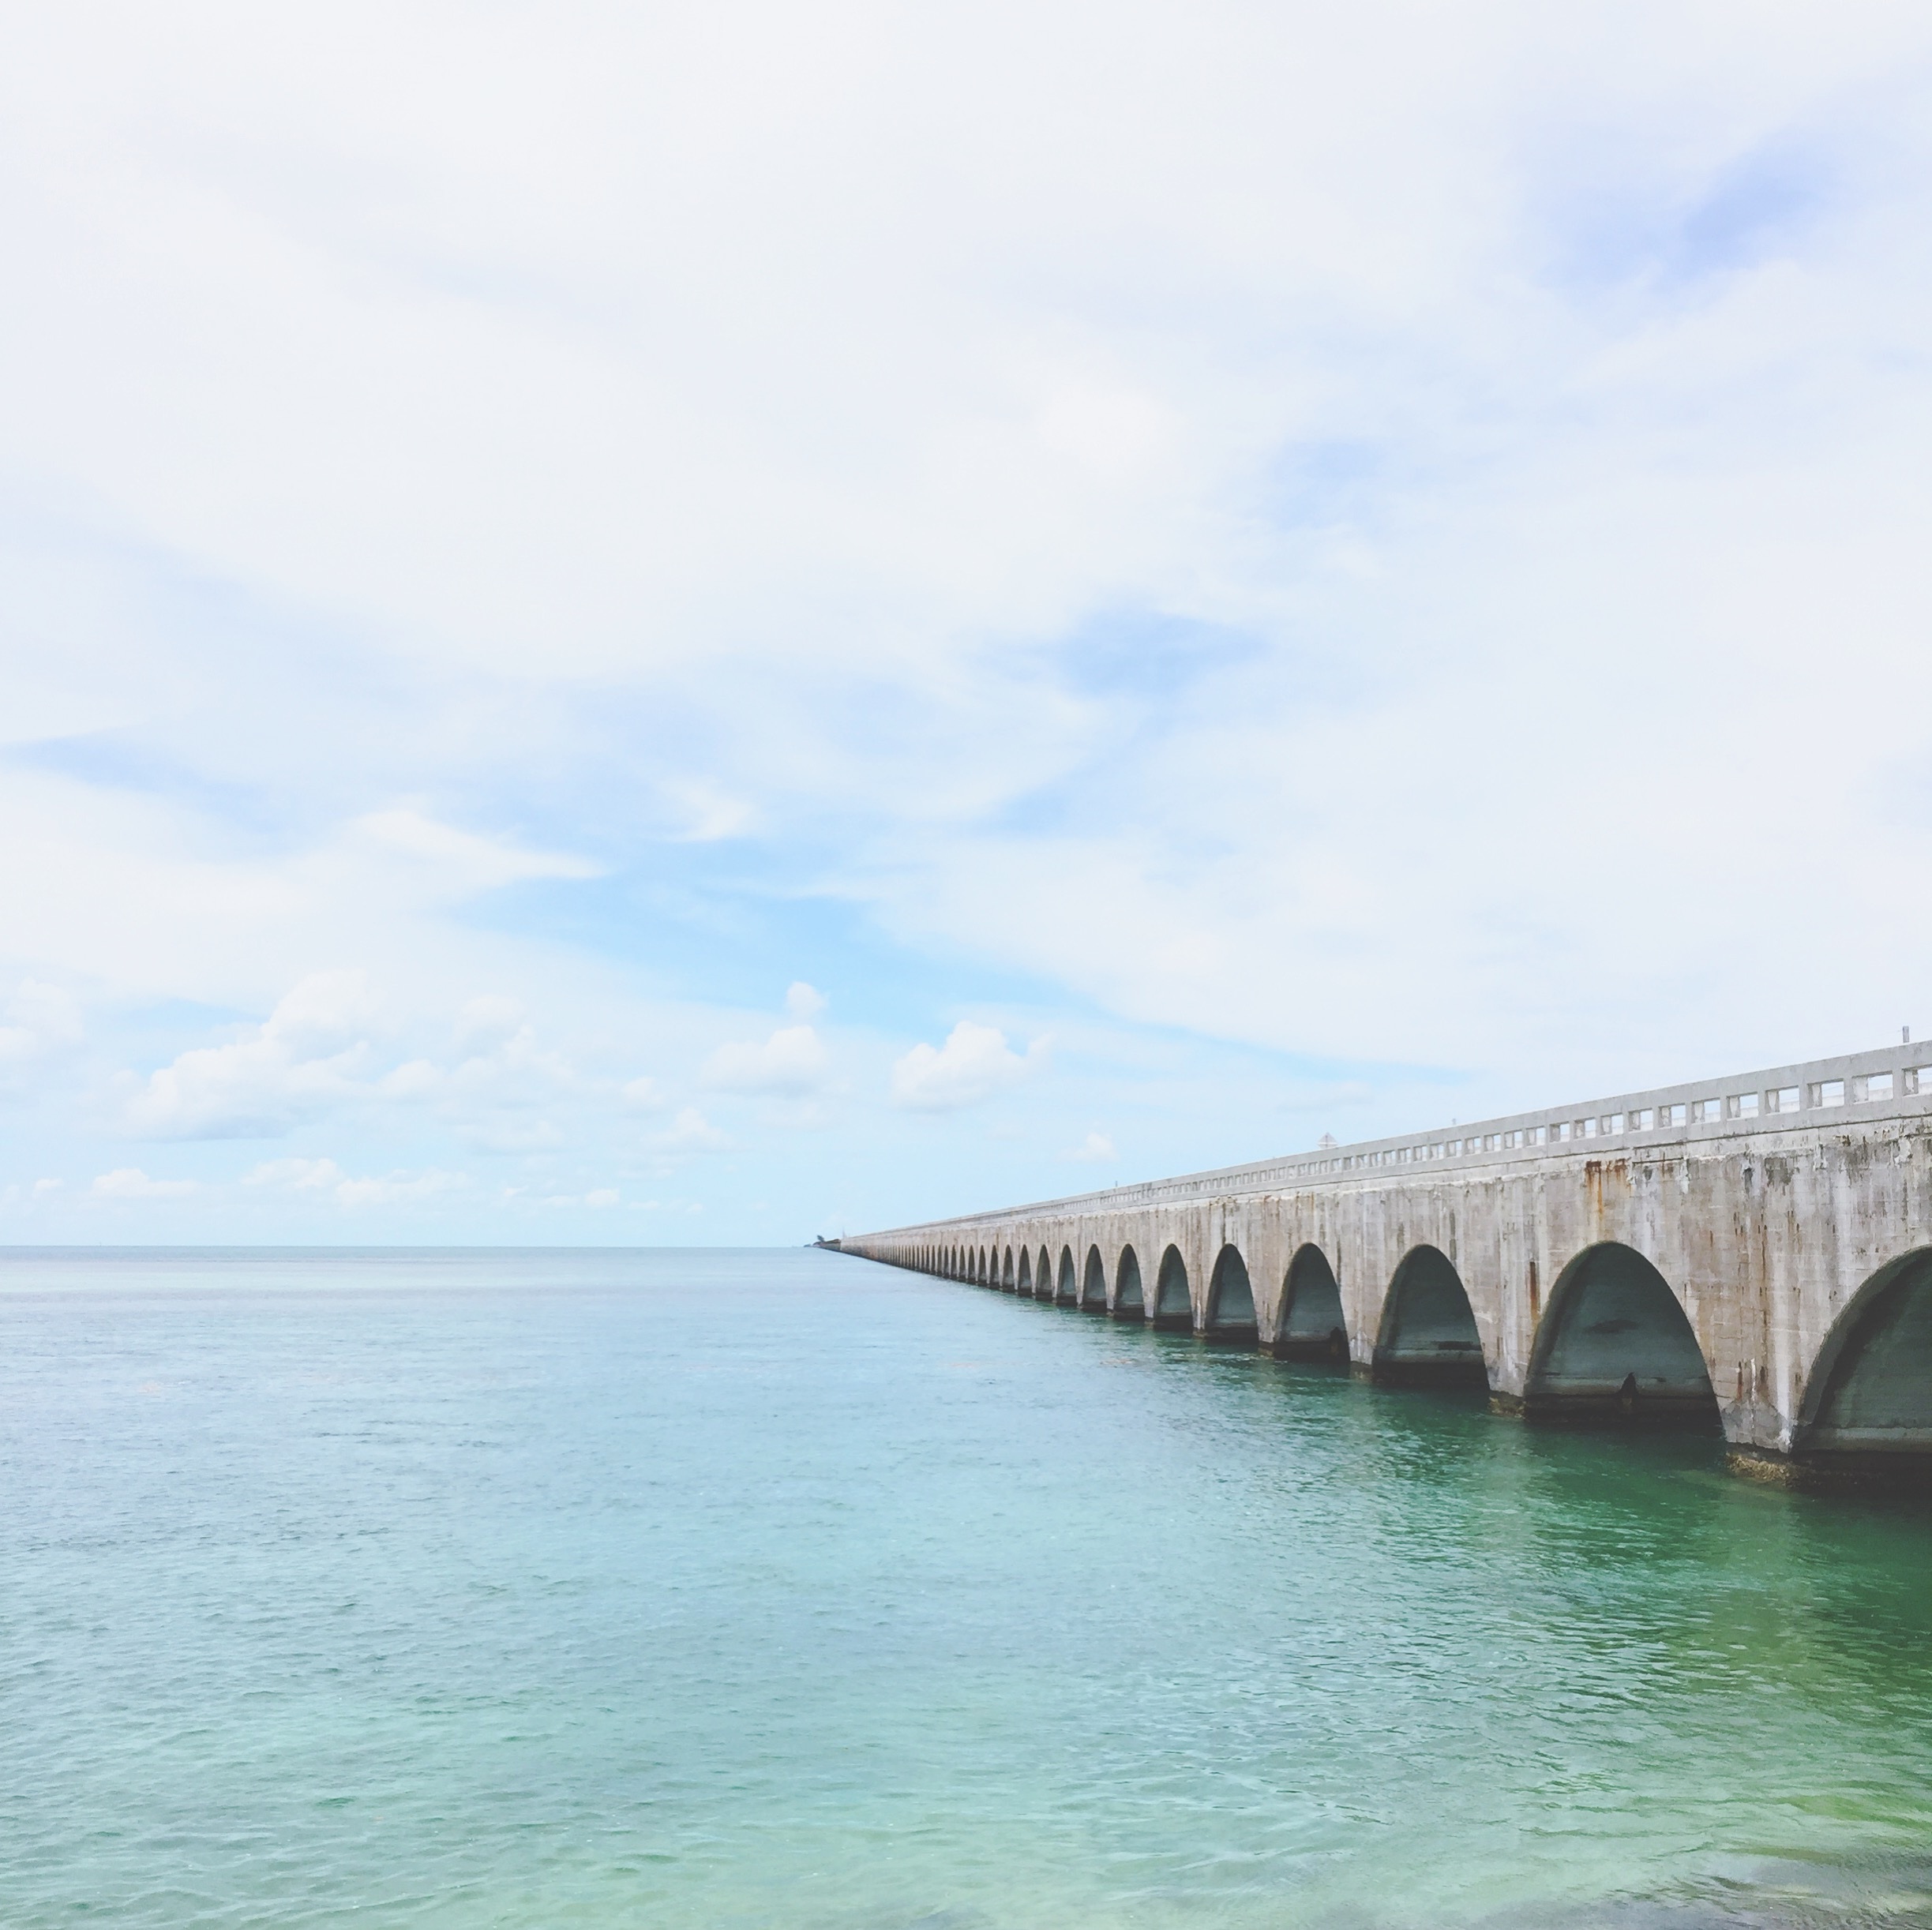
sea, coast, architecture, bridge, travel, bay, outdoors, riverside, nonbuilding structure